Silvia Ferrari

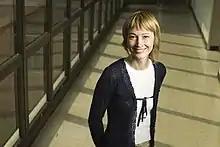
Silvia Ferrari

Ferrari was the recipient of the 2005 Presidential Early Career Award for Scientists and Engineers by the National Science Foundation. Additional awards include the Office of Naval Research Young Investigator Award, international crime analysis association research award, and National Science Foundation Career award. She is a senior member of the IEEE and a past American Society of Mechanical Engineer (ASME) Graduate Teaching Fellow.